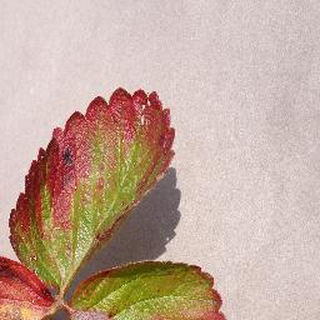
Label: strawberry_leaf_scorch